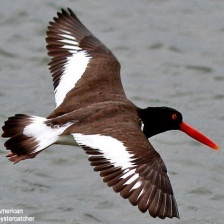
Species: OYSTER CATCHER
Scientific name: HAEMATOPUS
ImageNet parent category: oystercatcher